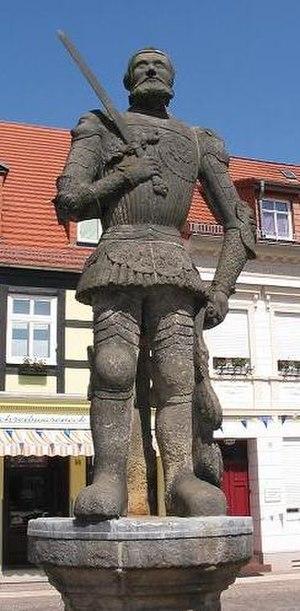
Perleberg est une ville allemande située dans le Brandebourg et chef-lieu de l'arrondissement de Prignitz.